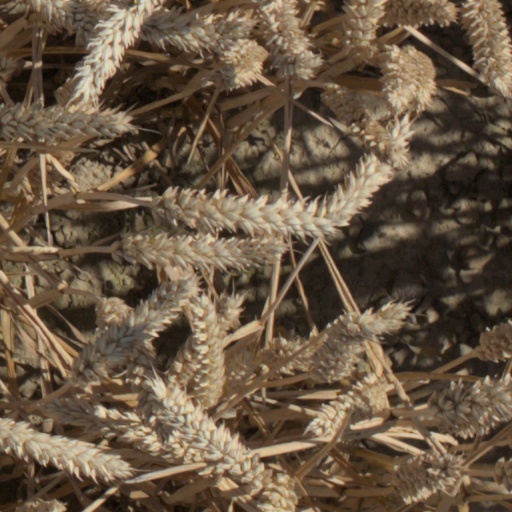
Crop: wheat